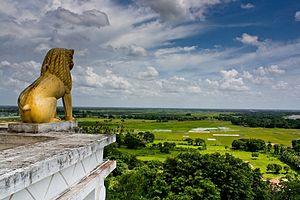
Ashoka ou Aśoka est le troisième empereur de la dynastie indienne des Maurya.